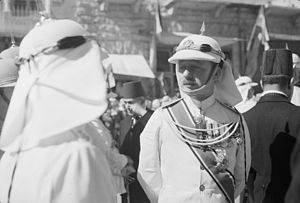
John Bagot Glubb
Glubb Pasha i Amman i 1940
Generalløjtnant Sir John Bagot Glubb, KCB, CMG, DSO, OBE, MC, KStJ, KPM, kendt som Glubb Pasha, var en britisk soldat og officer, der mellem 1939 og 1956 opbyggede og ledte den transjordanske Arabiske legion som øverstbefalende. Under 1. verdenskrig gjorde han tjeneste i Frankrig.